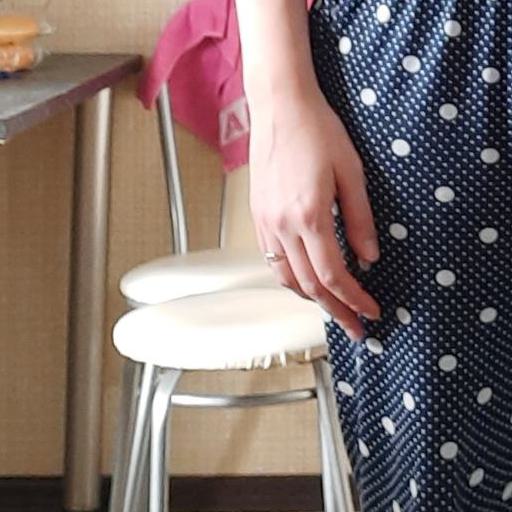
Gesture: no_gesture